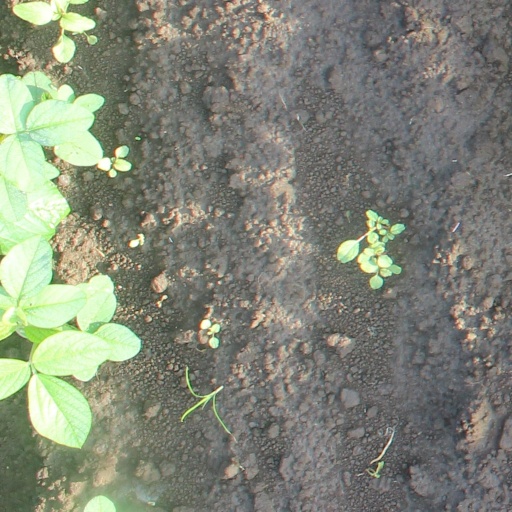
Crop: soybean